Prince Ferdinand Pius, Duke of Castro

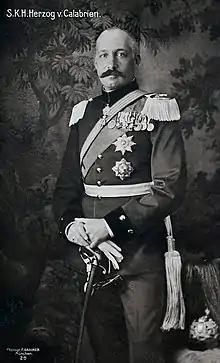

Prince Ferdinand Pius ("Ferdinando Pio Maria"), Duke of Calabria and Castro (25 July 1869, Rome – 7 January 1960, Lindau), was head of the House of Bourbon-Two Sicilies and pretender to the throne of the extinct Kingdom of the Two Sicilies from 1934 to 1960. Professionally, he was an officer in the Spanish and Bavarian armies.